Carnival Night

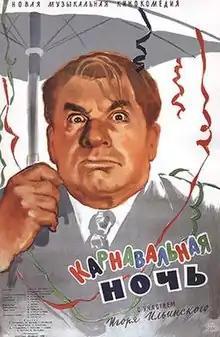
Original film poster by Mikhail Heifits, 1956.

Carnival Night is a 1956 Soviet musical film. It is Eldar Ryazanov's first big-screen film, and Lyudmila Gurchenko's first role. It is also one of the most famous films starring popular comedian Igor Ilyinsky.